Atlantic horseshoe crab

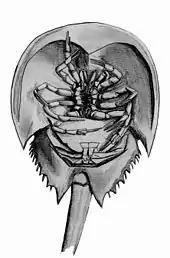
Underside view: The mouth opening is between the legs, and the gills are visible below.

Horseshoe crabs have three main parts to the body: the head region, known as the "prosoma", the abdominal region or "opisthosoma", and the spine-like tail or "telson". The smooth shell or carapace is shaped like a horseshoe, and is greenish grey to dark brown in colour. The sexes are similar in appearance, but females are typically 25 to 30% larger than the male in length and width, and can reach more than twice the weight. Females can grow up to in length, including tail, and in weight. There are also geographic differences: In the United States, there is a north–south cline in the size. Central animals, between Georgia and Cape Cod, are the largest. North of Cape Cod and south of Georgia they gradually become smaller. In Delaware Bay, females and males have an average carapace width of about and , respectively. In Florida, females average about and males . However, this north-south pattern does not exist in the Yucatán Peninsula, the southernmost population of the species, where some subpopulations are intermediate between the Delaware Bay and Florida horseshoe crabs, and others are smaller, averaging about the size of Florida horseshoe crabs.